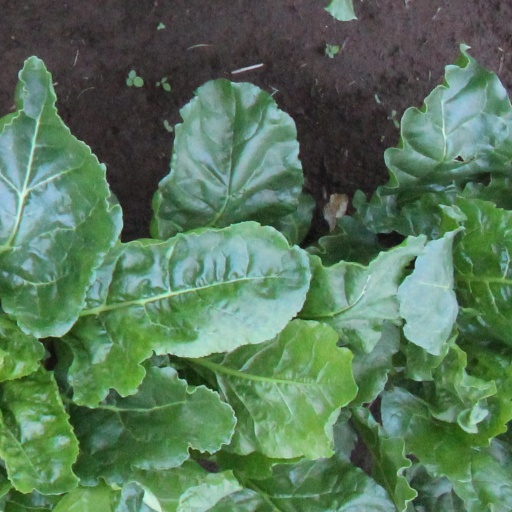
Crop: sugar beet